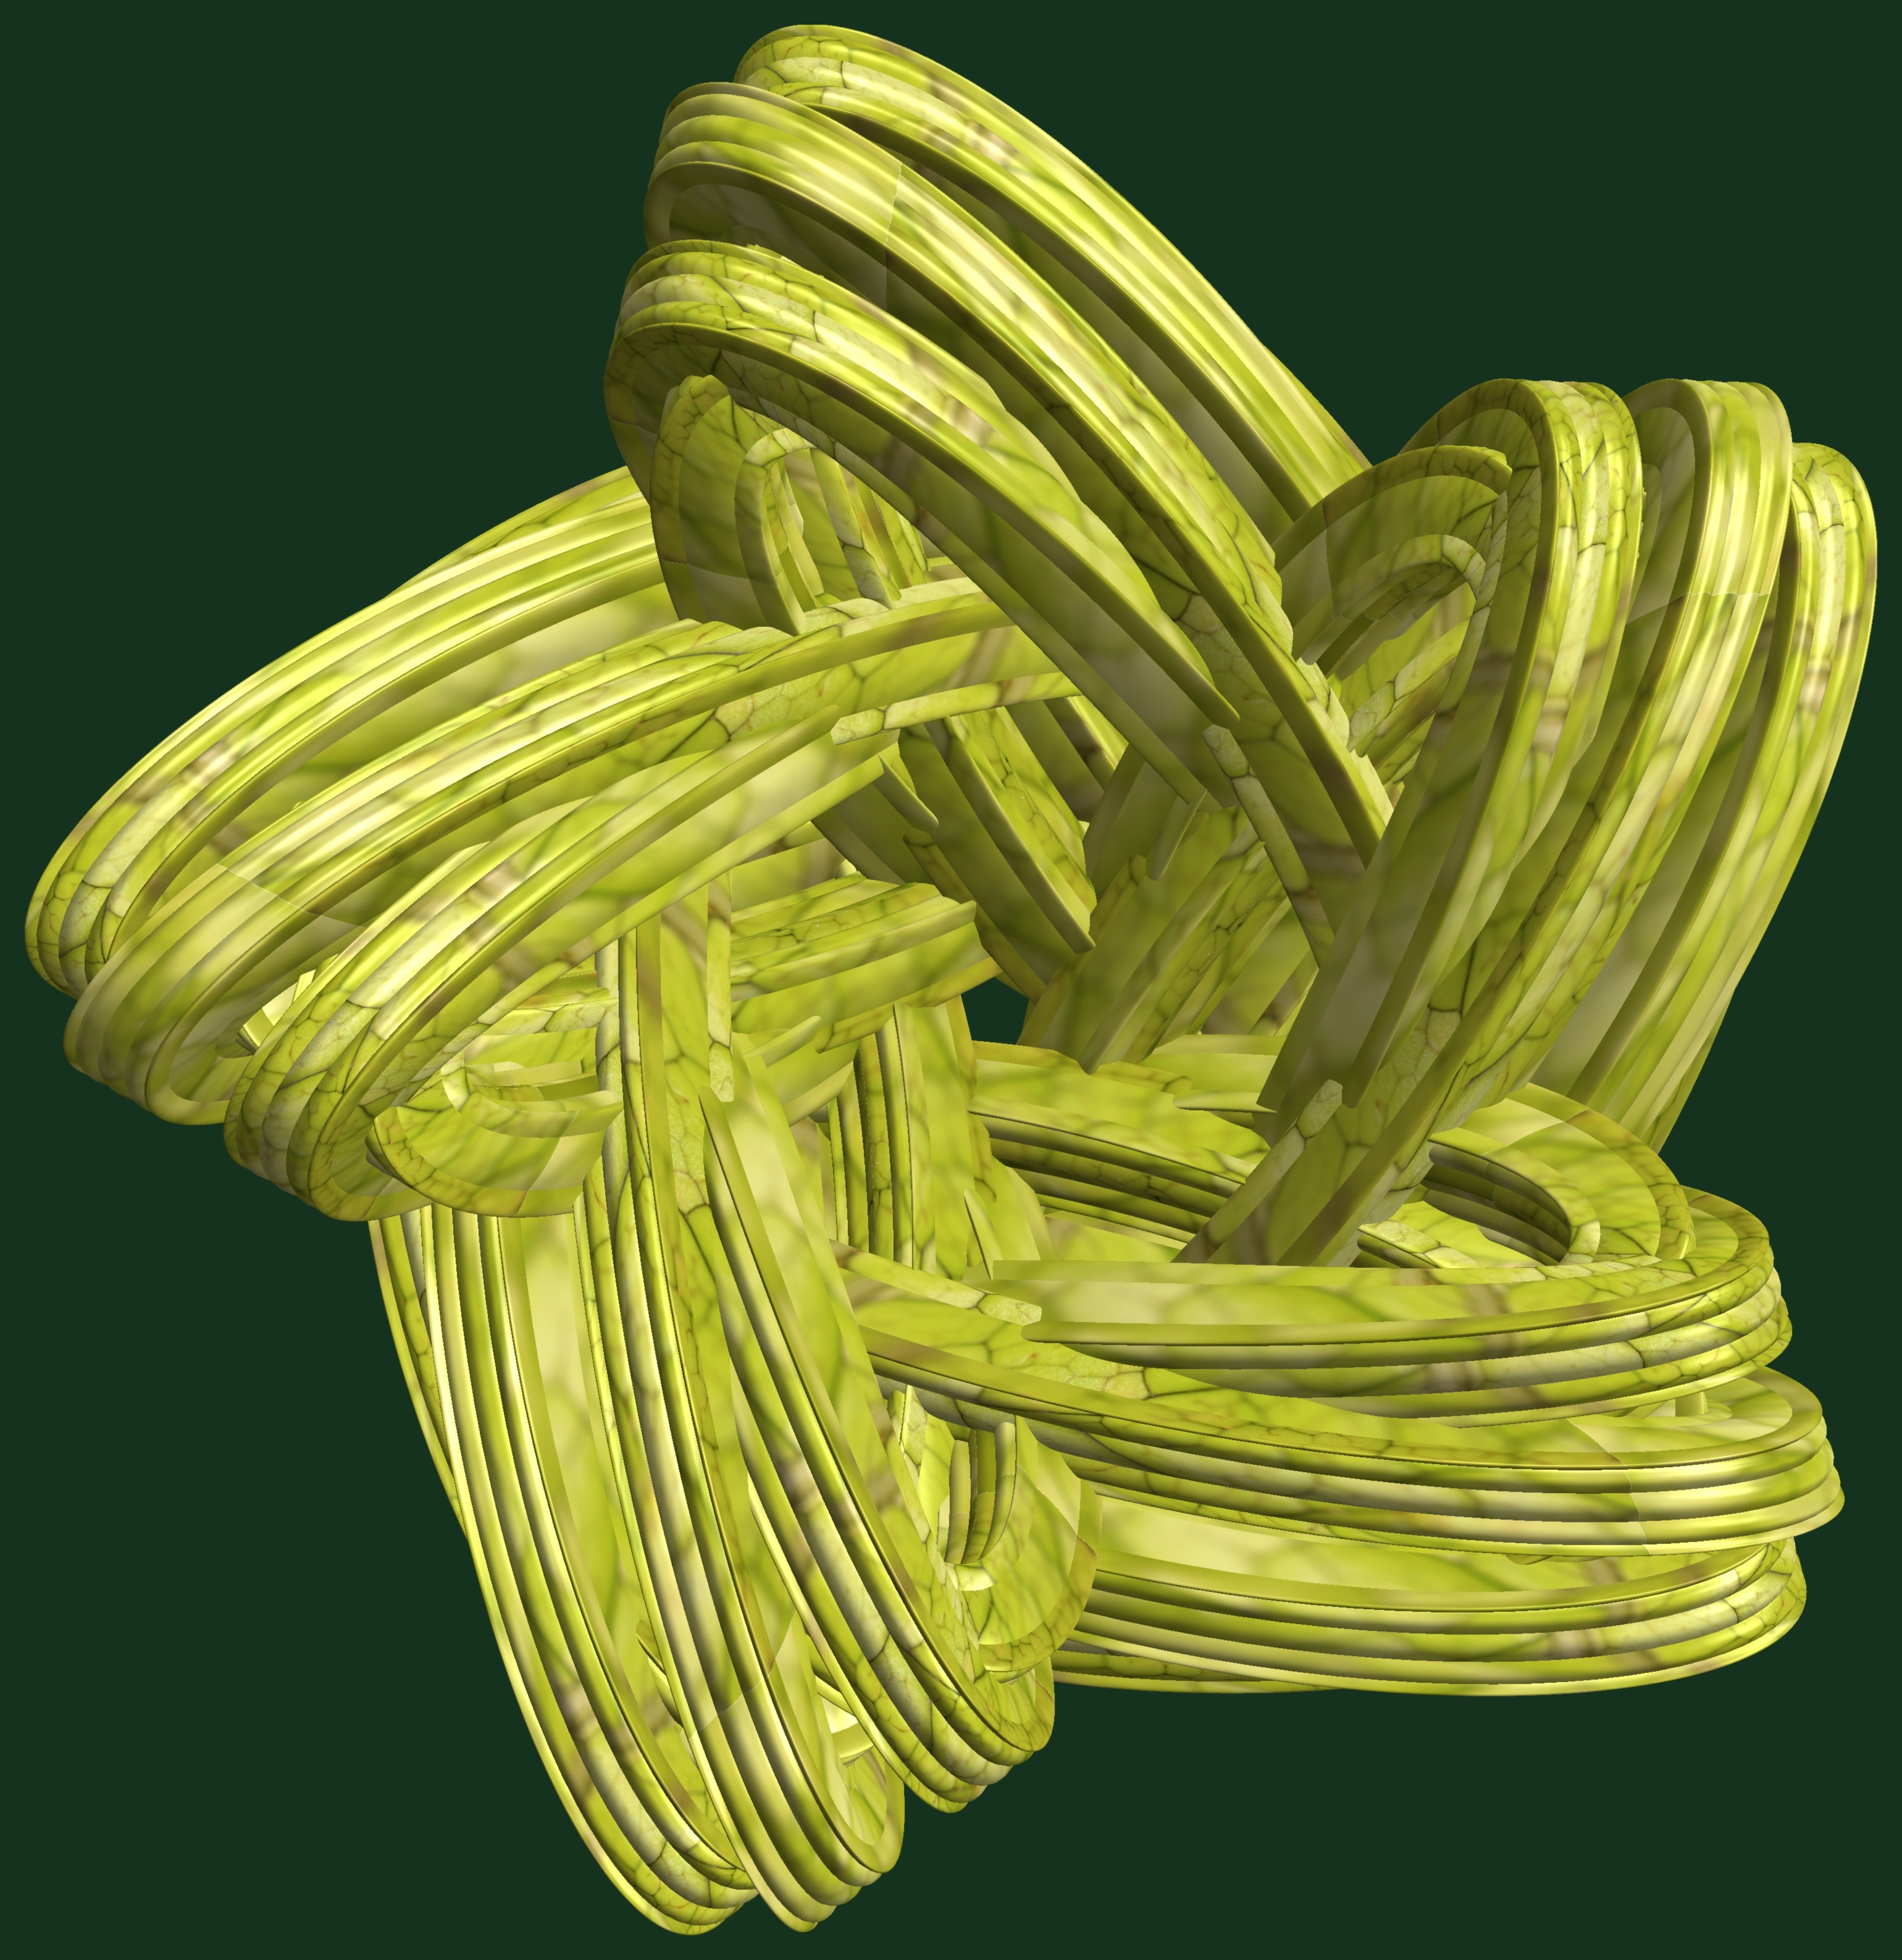
structure, plant, texture, leaf, pattern, green, produce, yellow, design, symmetry, 3d, graphic, knot, torus, mathematica, cg, parametricplot3d, code, program, algorithm, abstruct, mapping, plant stem